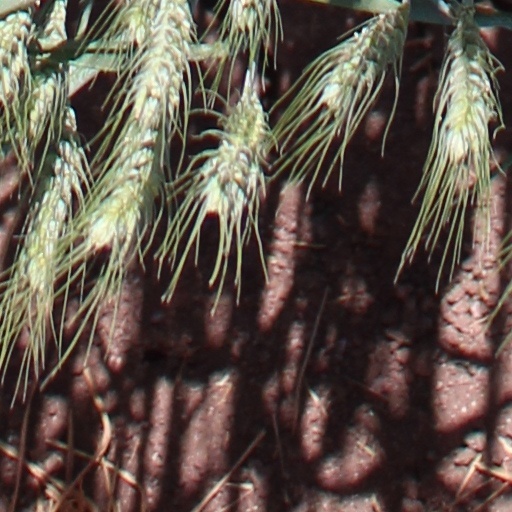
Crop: wheat